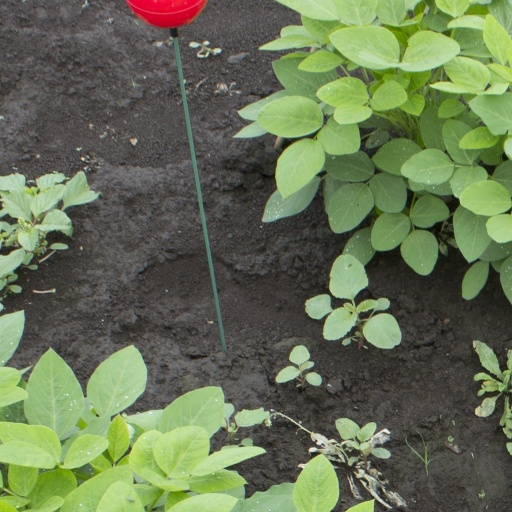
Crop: soybean